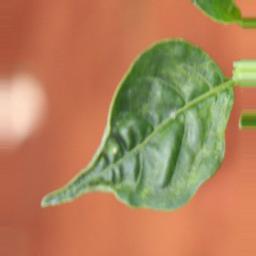
Label: mites_and_trips